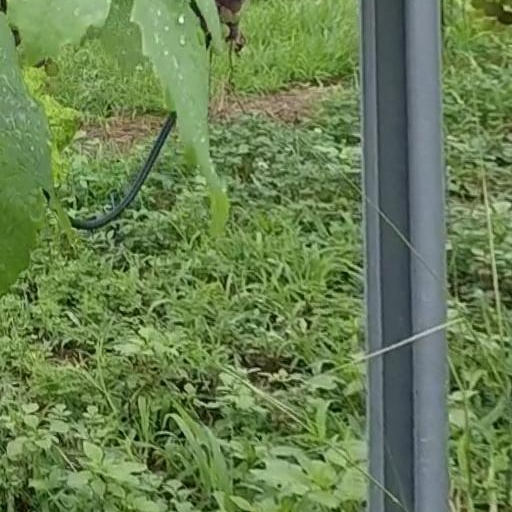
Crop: grape